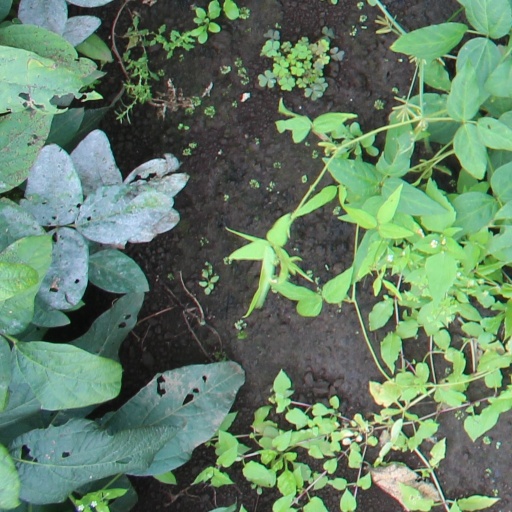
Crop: soybean